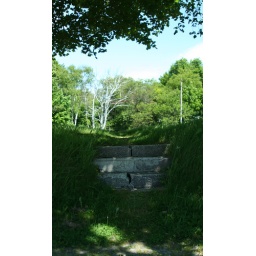
I'd love to buy this lot and put a nice house on it. Lots of big trees all around it.